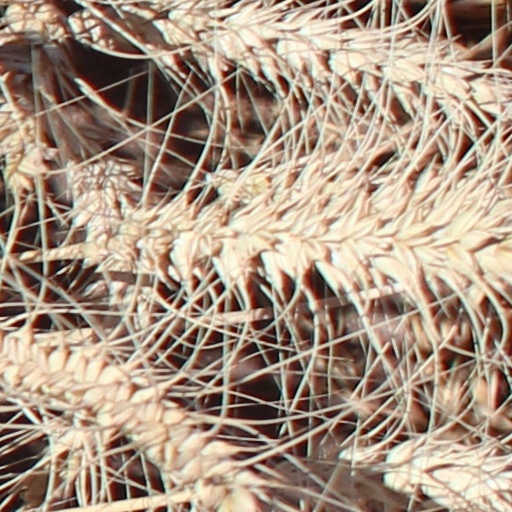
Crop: wheat